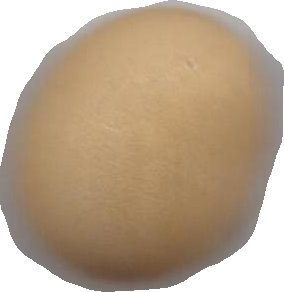
Variety: Dega